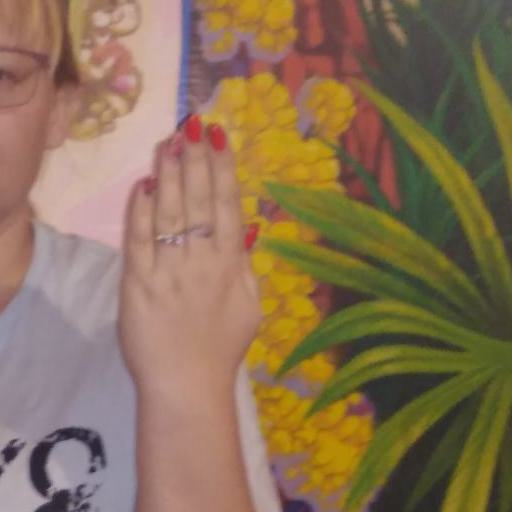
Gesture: stop_inverted